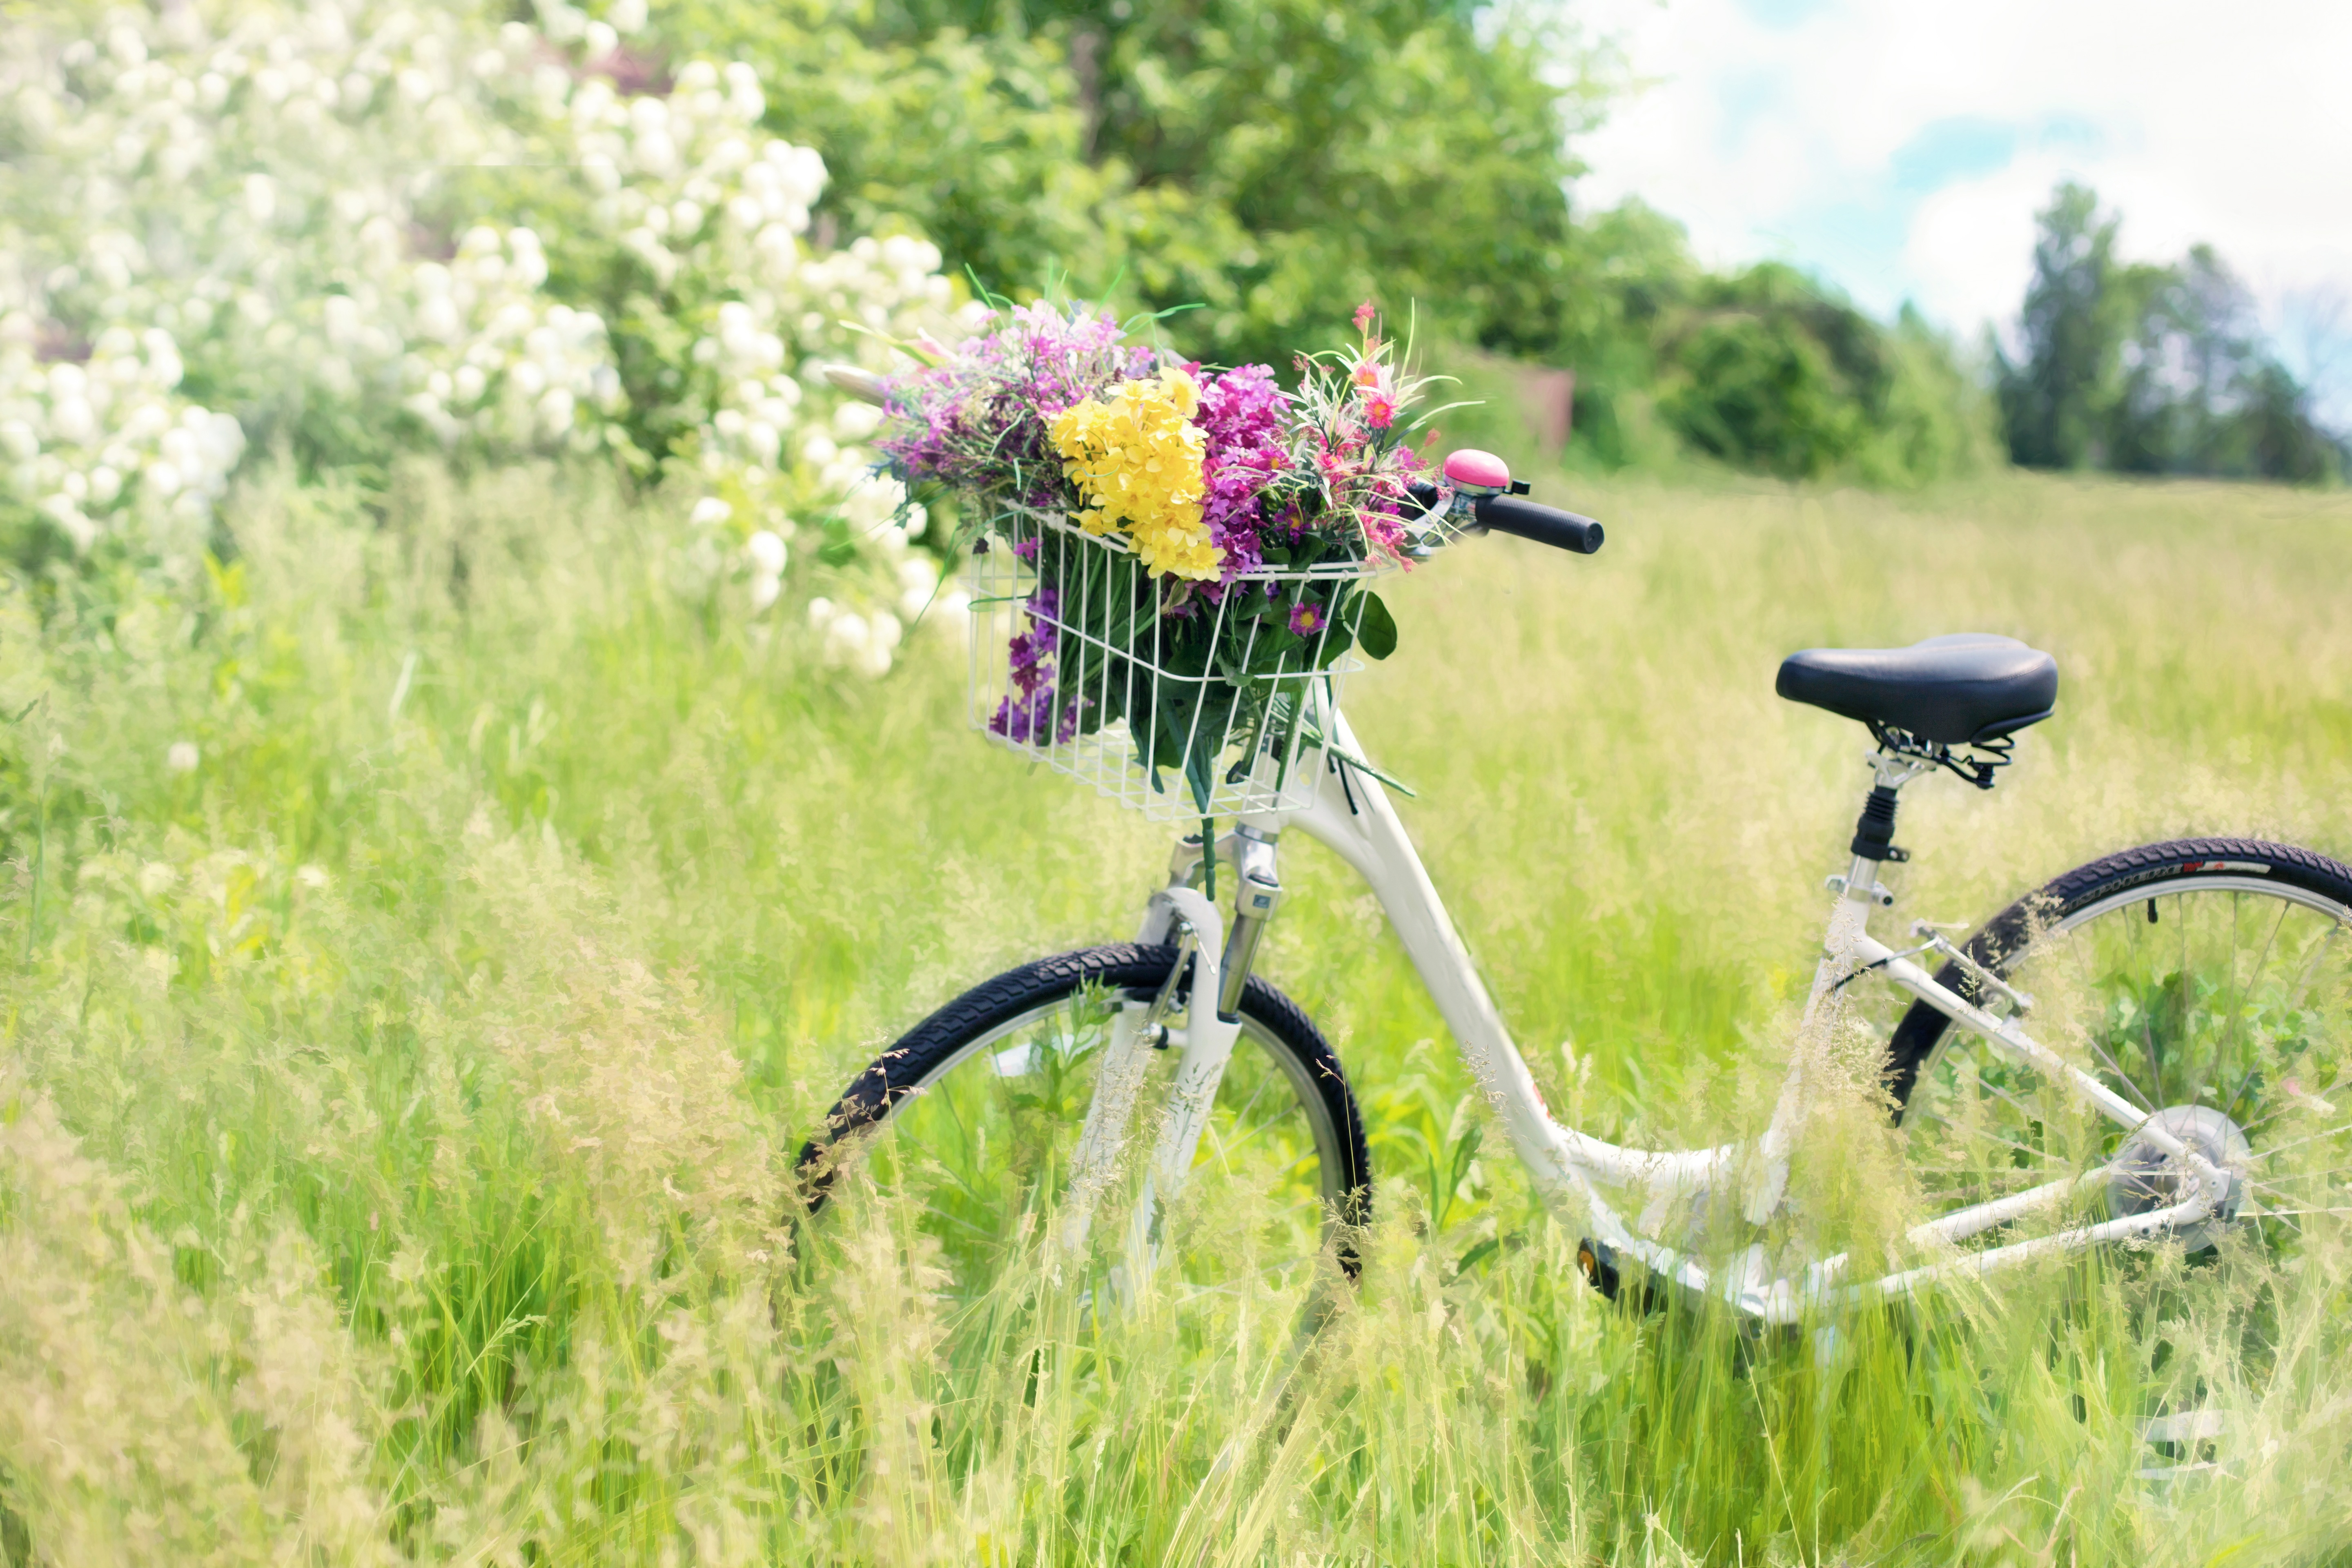
grass, lawn, meadow, prairie, countryside, flower, bicycle, bike, summer, spring, green, vehicle, mountain bike, flowers, mountain biking